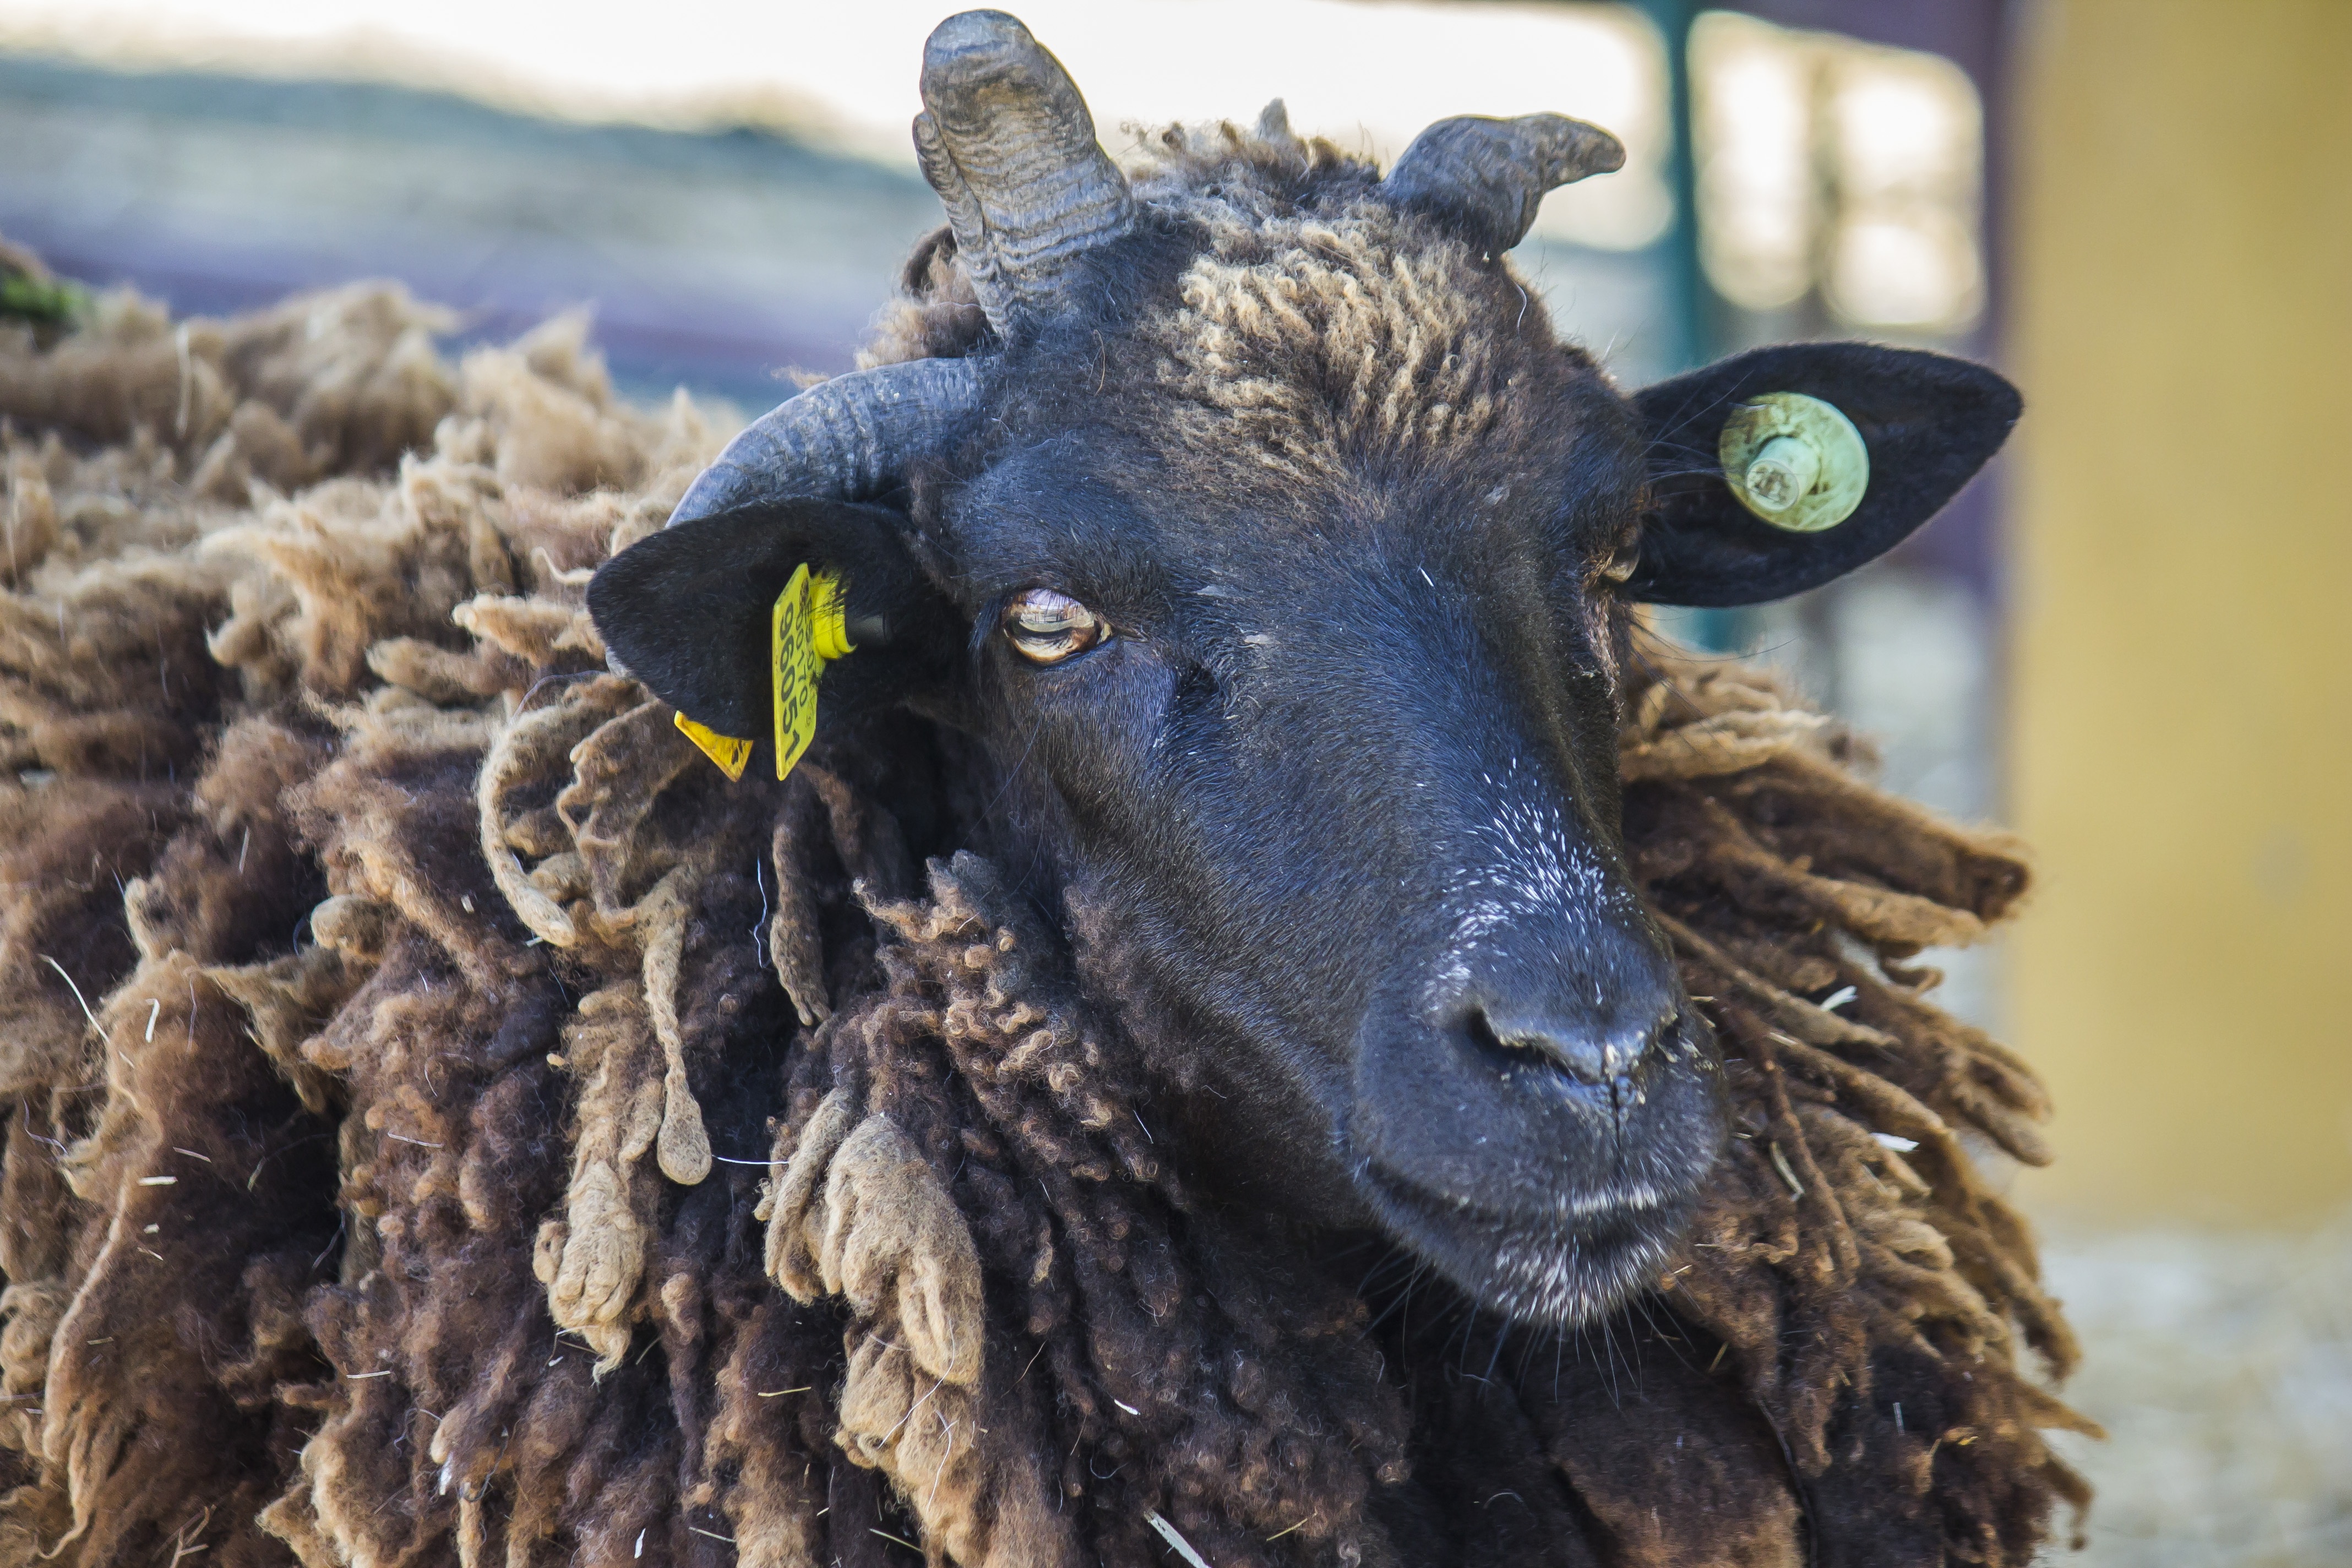
farm, animal, wildlife, goat, horn, livestock, sheep, mammal, wool, fauna, lamb, close up, goats, farm animal, vertebrate, sheeps, cattle like mammal, cow goat family